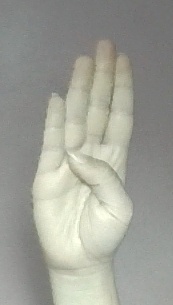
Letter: kaaf